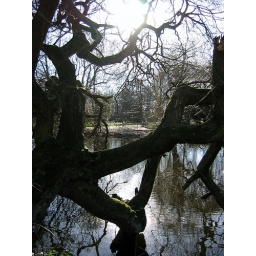
An old tree in the local lake